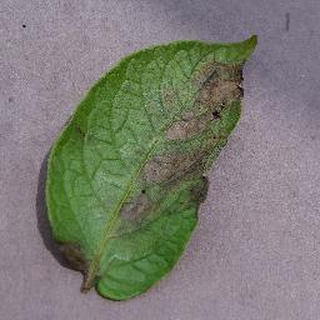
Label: potato_late_blight